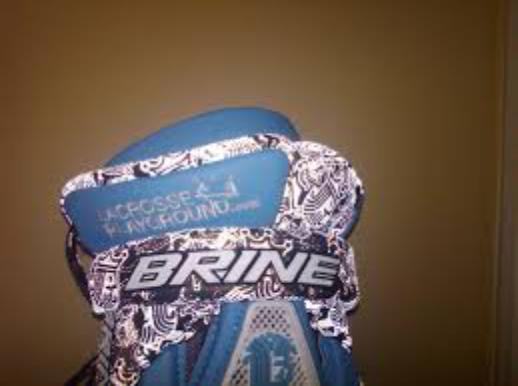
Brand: brine
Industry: Clothes